George Obendorf Gothic Arch Truss Barn

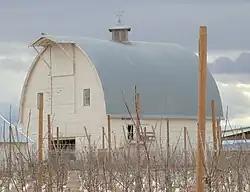

The George Obendorf Gothic Arch Truss Barn is a Gothic-arch barn built in 1915 from a Sears, Roebuck & Co. kit. It was listed on the National Register of Historic Places in 1999.